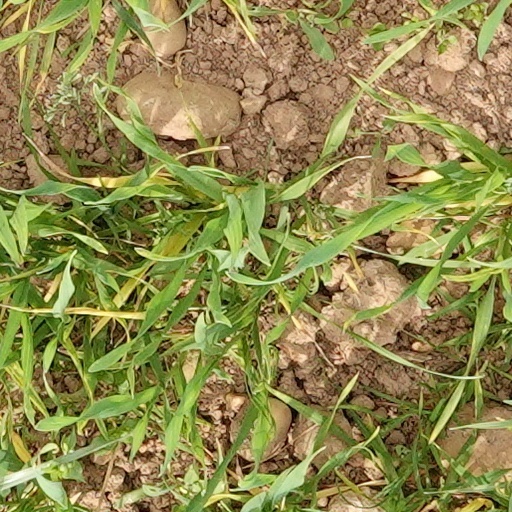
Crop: wheat